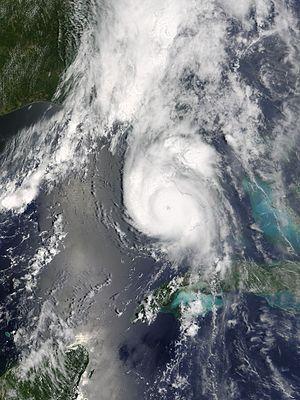
L’ouragan Charley, troisième cyclone de la saison 2004, fut le plus violent ouragan à frapper les États-Unis depuis Andrew, en 1992. Mais la saison cyclonique 2005 verra des ouragans encore plus violents toucher les États-Unis.